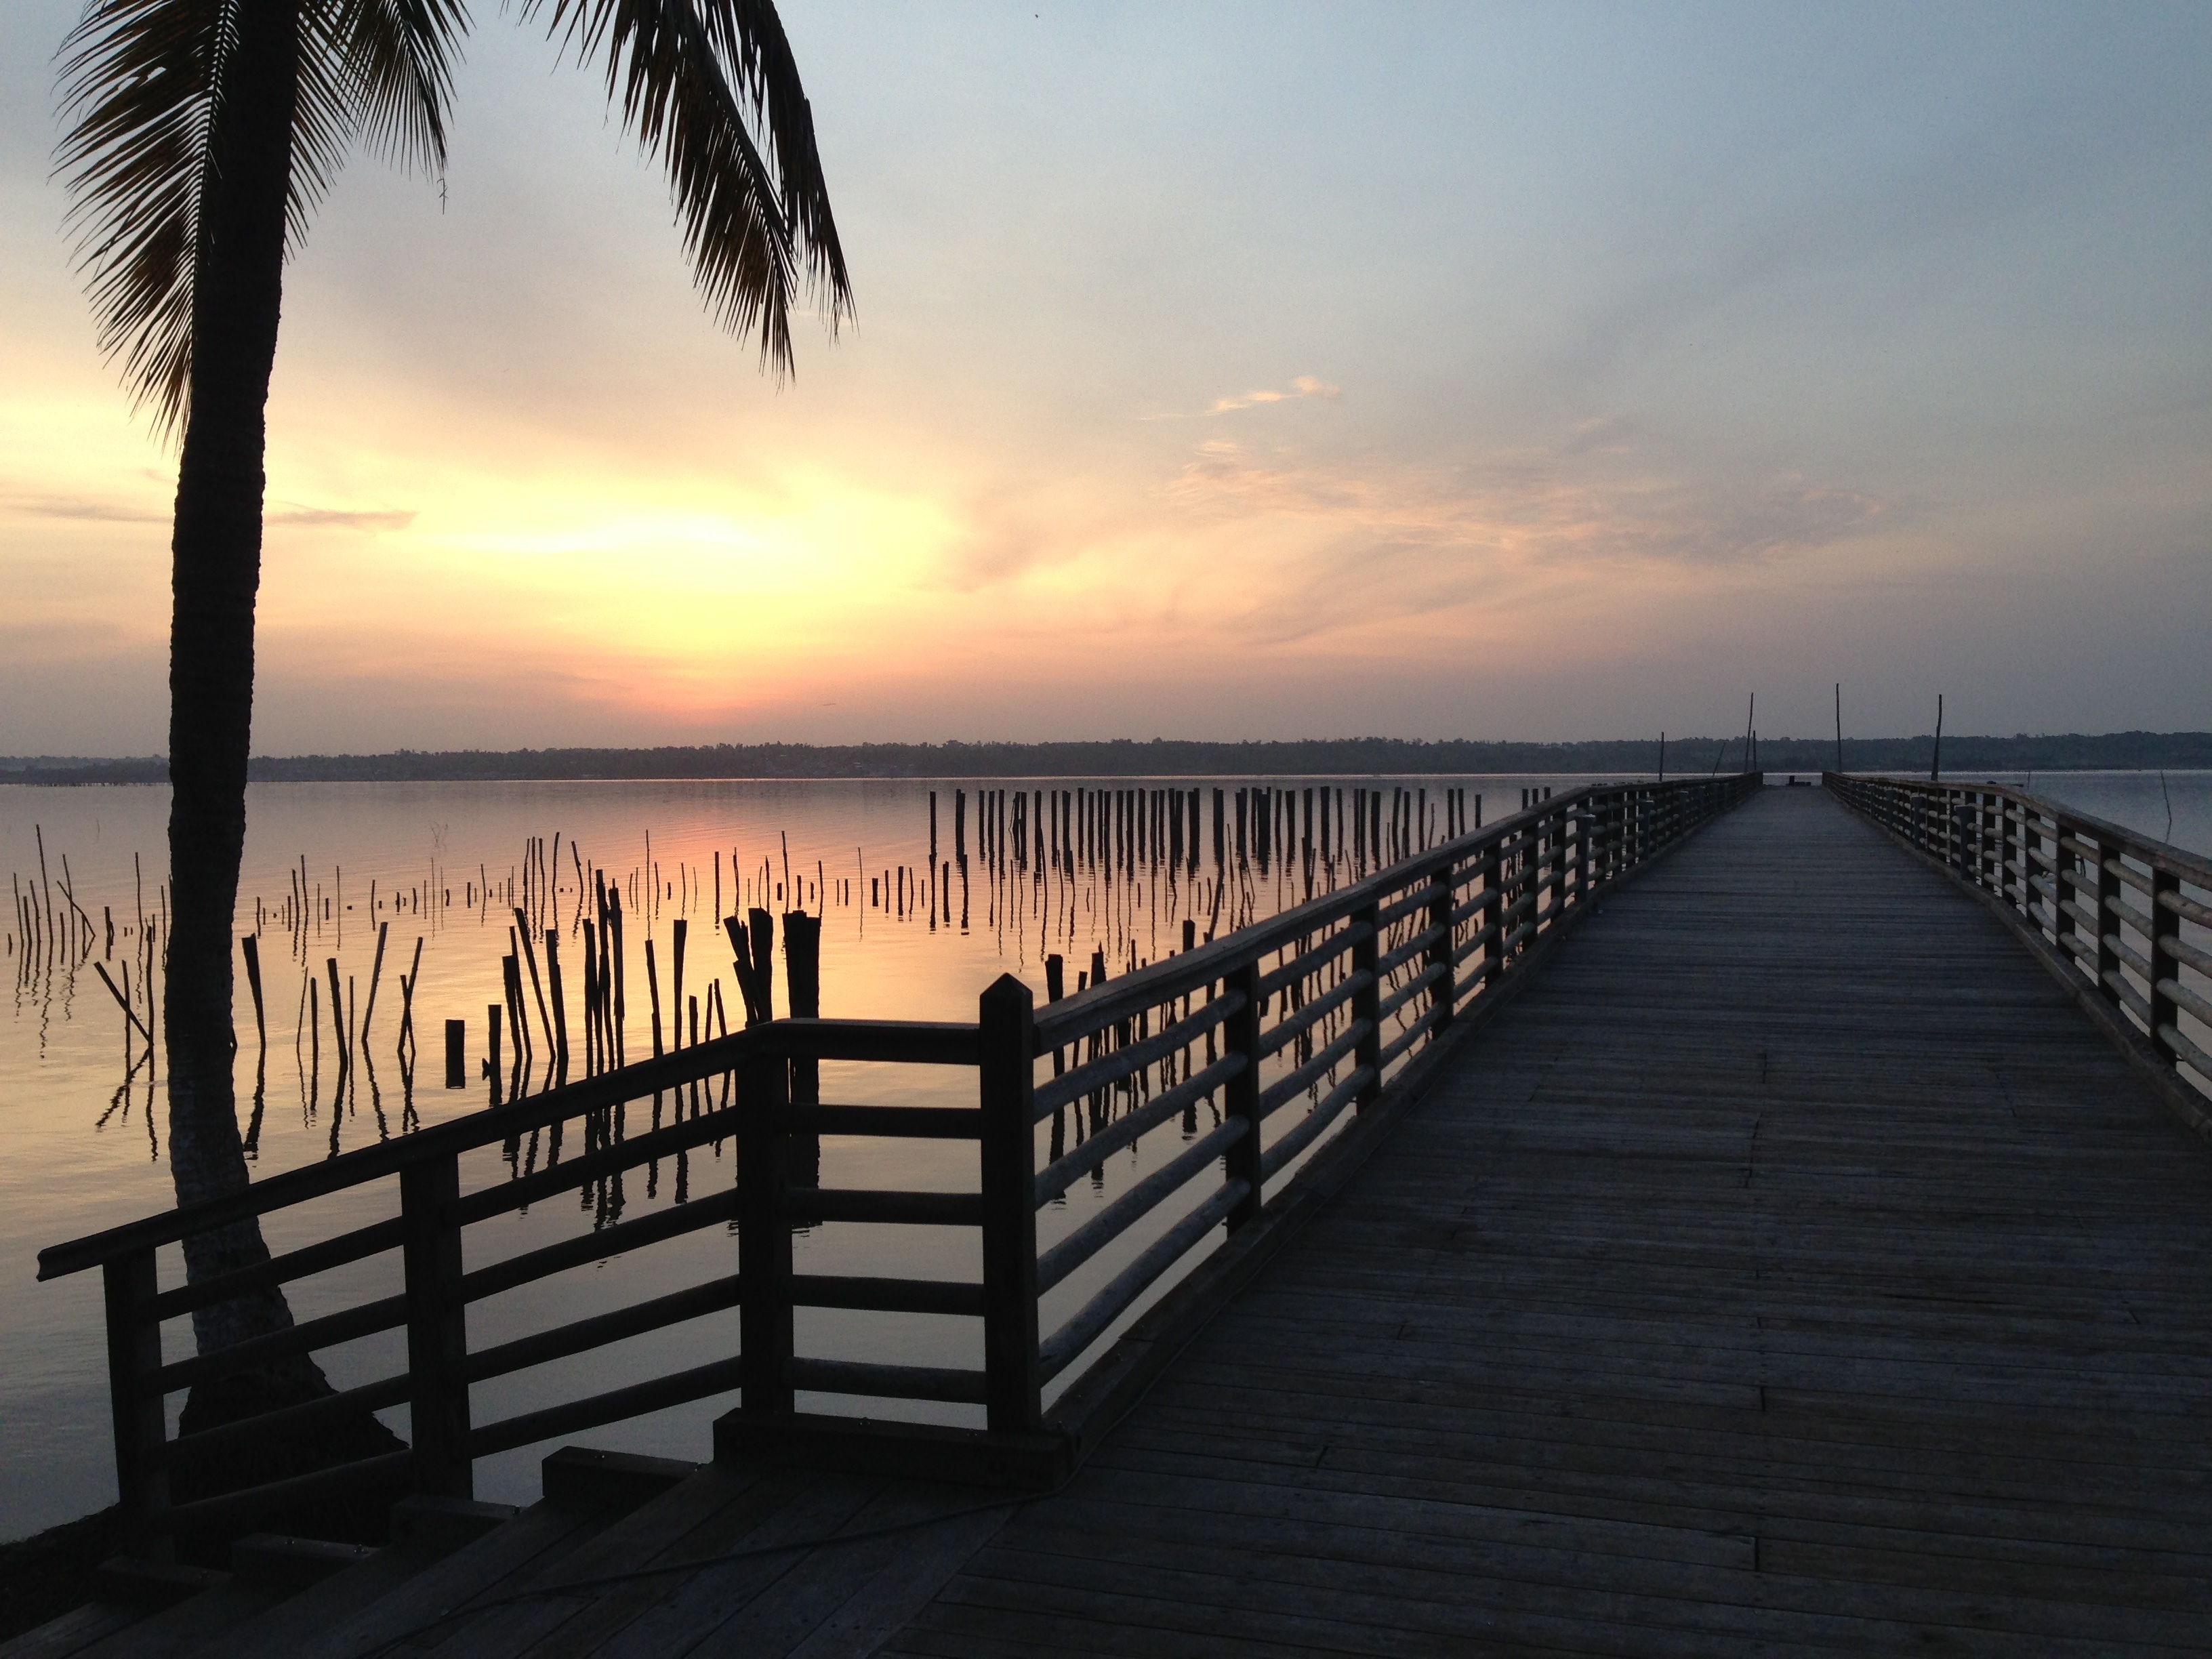
beach, sea, ocean, horizon, dock, boardwalk, sunrise, sunset, sunlight, morning, lake, dawn, pier, walkway, dusk, evening, orange